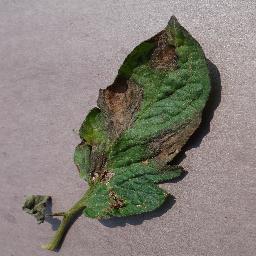
Label: Tomato___Late_blight